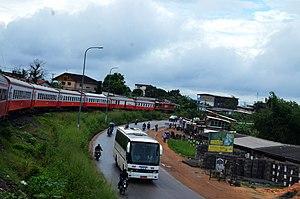
Le train inter city DOUALA-YAOUNDE au Cameroun This is an image with the theme ""Africa on the Move or Transport"" from: Cameroon"
Les transports au Cameroun ont un rôle important dans la question du développement du pays, qui nécessite une infrastructure adéquate afin de faire face à la croissance démographique, au déplacement des populations vers les villes, ainsi qu'aux nouvelles exigences économiques.